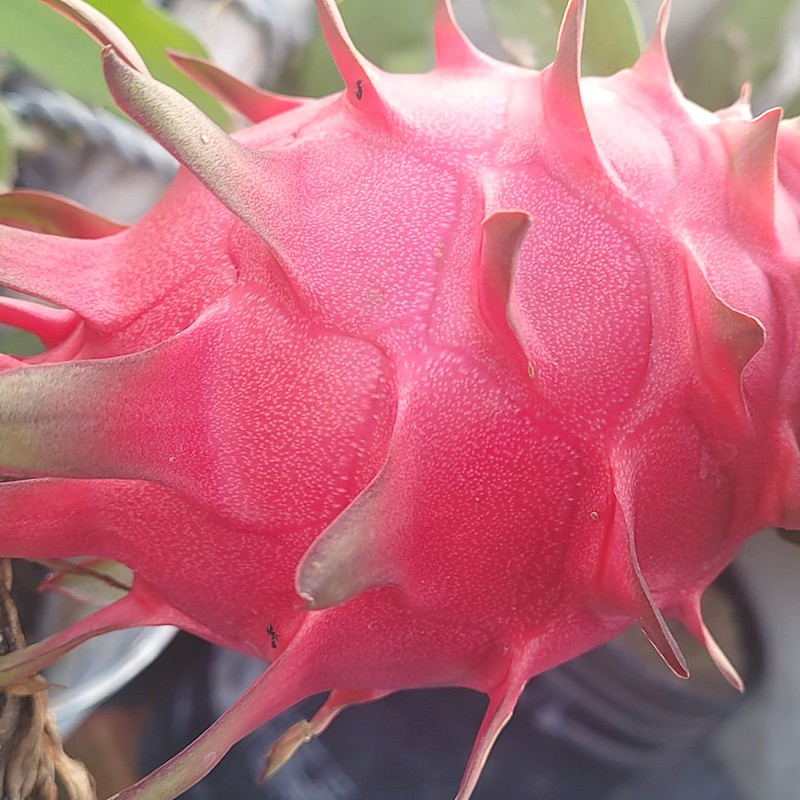
Label: Mature Dragon Fruit